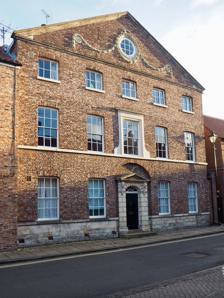
Building: 20 St Andrewgate
Country: United Kingdom
Year built: 1780
Grade II* listed building in York, England The house, in 2018 20 St Andrewgate is a historic house in the city centre of York , in England. The house was built in about 1780.  It shares similarities with other buildings by the architect Thomas Atkinson , and he is recorded as its first occupant. As a result, he is generally regarded as being the designer of the house.  The house is large, with three storeys and a five bay front to St Andrewgate .  However, it was built cheaply, using common brick, with limited decoration both internally and externally.  It has its original doorcase, and the first floor window above has a decorative stucco surround.  In the gable is a circular window, with a surround and festoons either side.  Many of the windows are original, as are various fireplaces, and both the main and secondary staircases. In 1954, the building was grade II* listed .  In 1978, it was renovated, and converted into flats, with a new wing added at the rear. References ^ An Inventory of the Historical Monuments in City of York, Volume 5, Central . London: HMSO. 1981 . ^ a b Historic England . "20, St Andrewgate (1256788)" . National Heritage List for England . 53°57′36″N 1°04′41″W / 53.960°N 1.078°W / 53.960; -1.078